Describe the emotion expressed in this image:  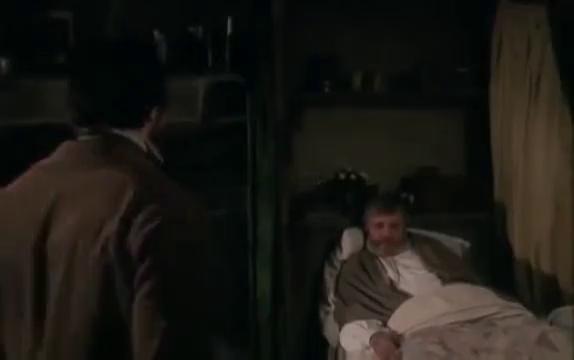
This person displays Fear, valence and arousal with low intensity.